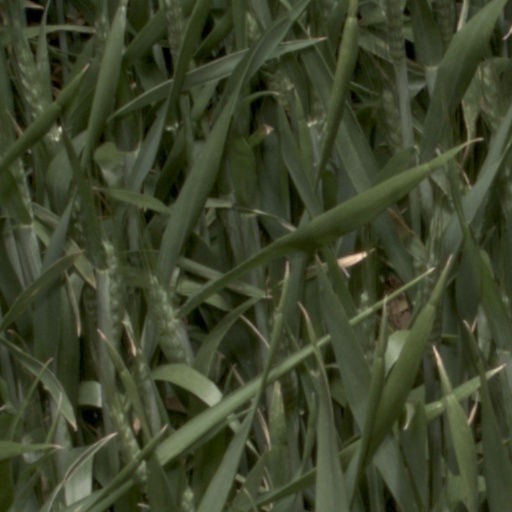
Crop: wheat